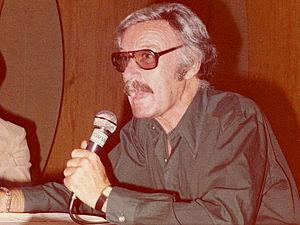
Marie Anita Severin, née le 21 août 1929 à Long Island dans l'État de New York et morte le 29 août 2018 à Massapequa dans le même État américain, est une dessinatrice américaine de bande dessinée.